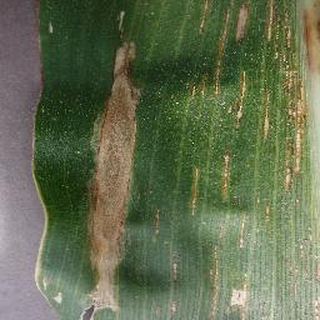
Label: corn_northern_leaf_blight